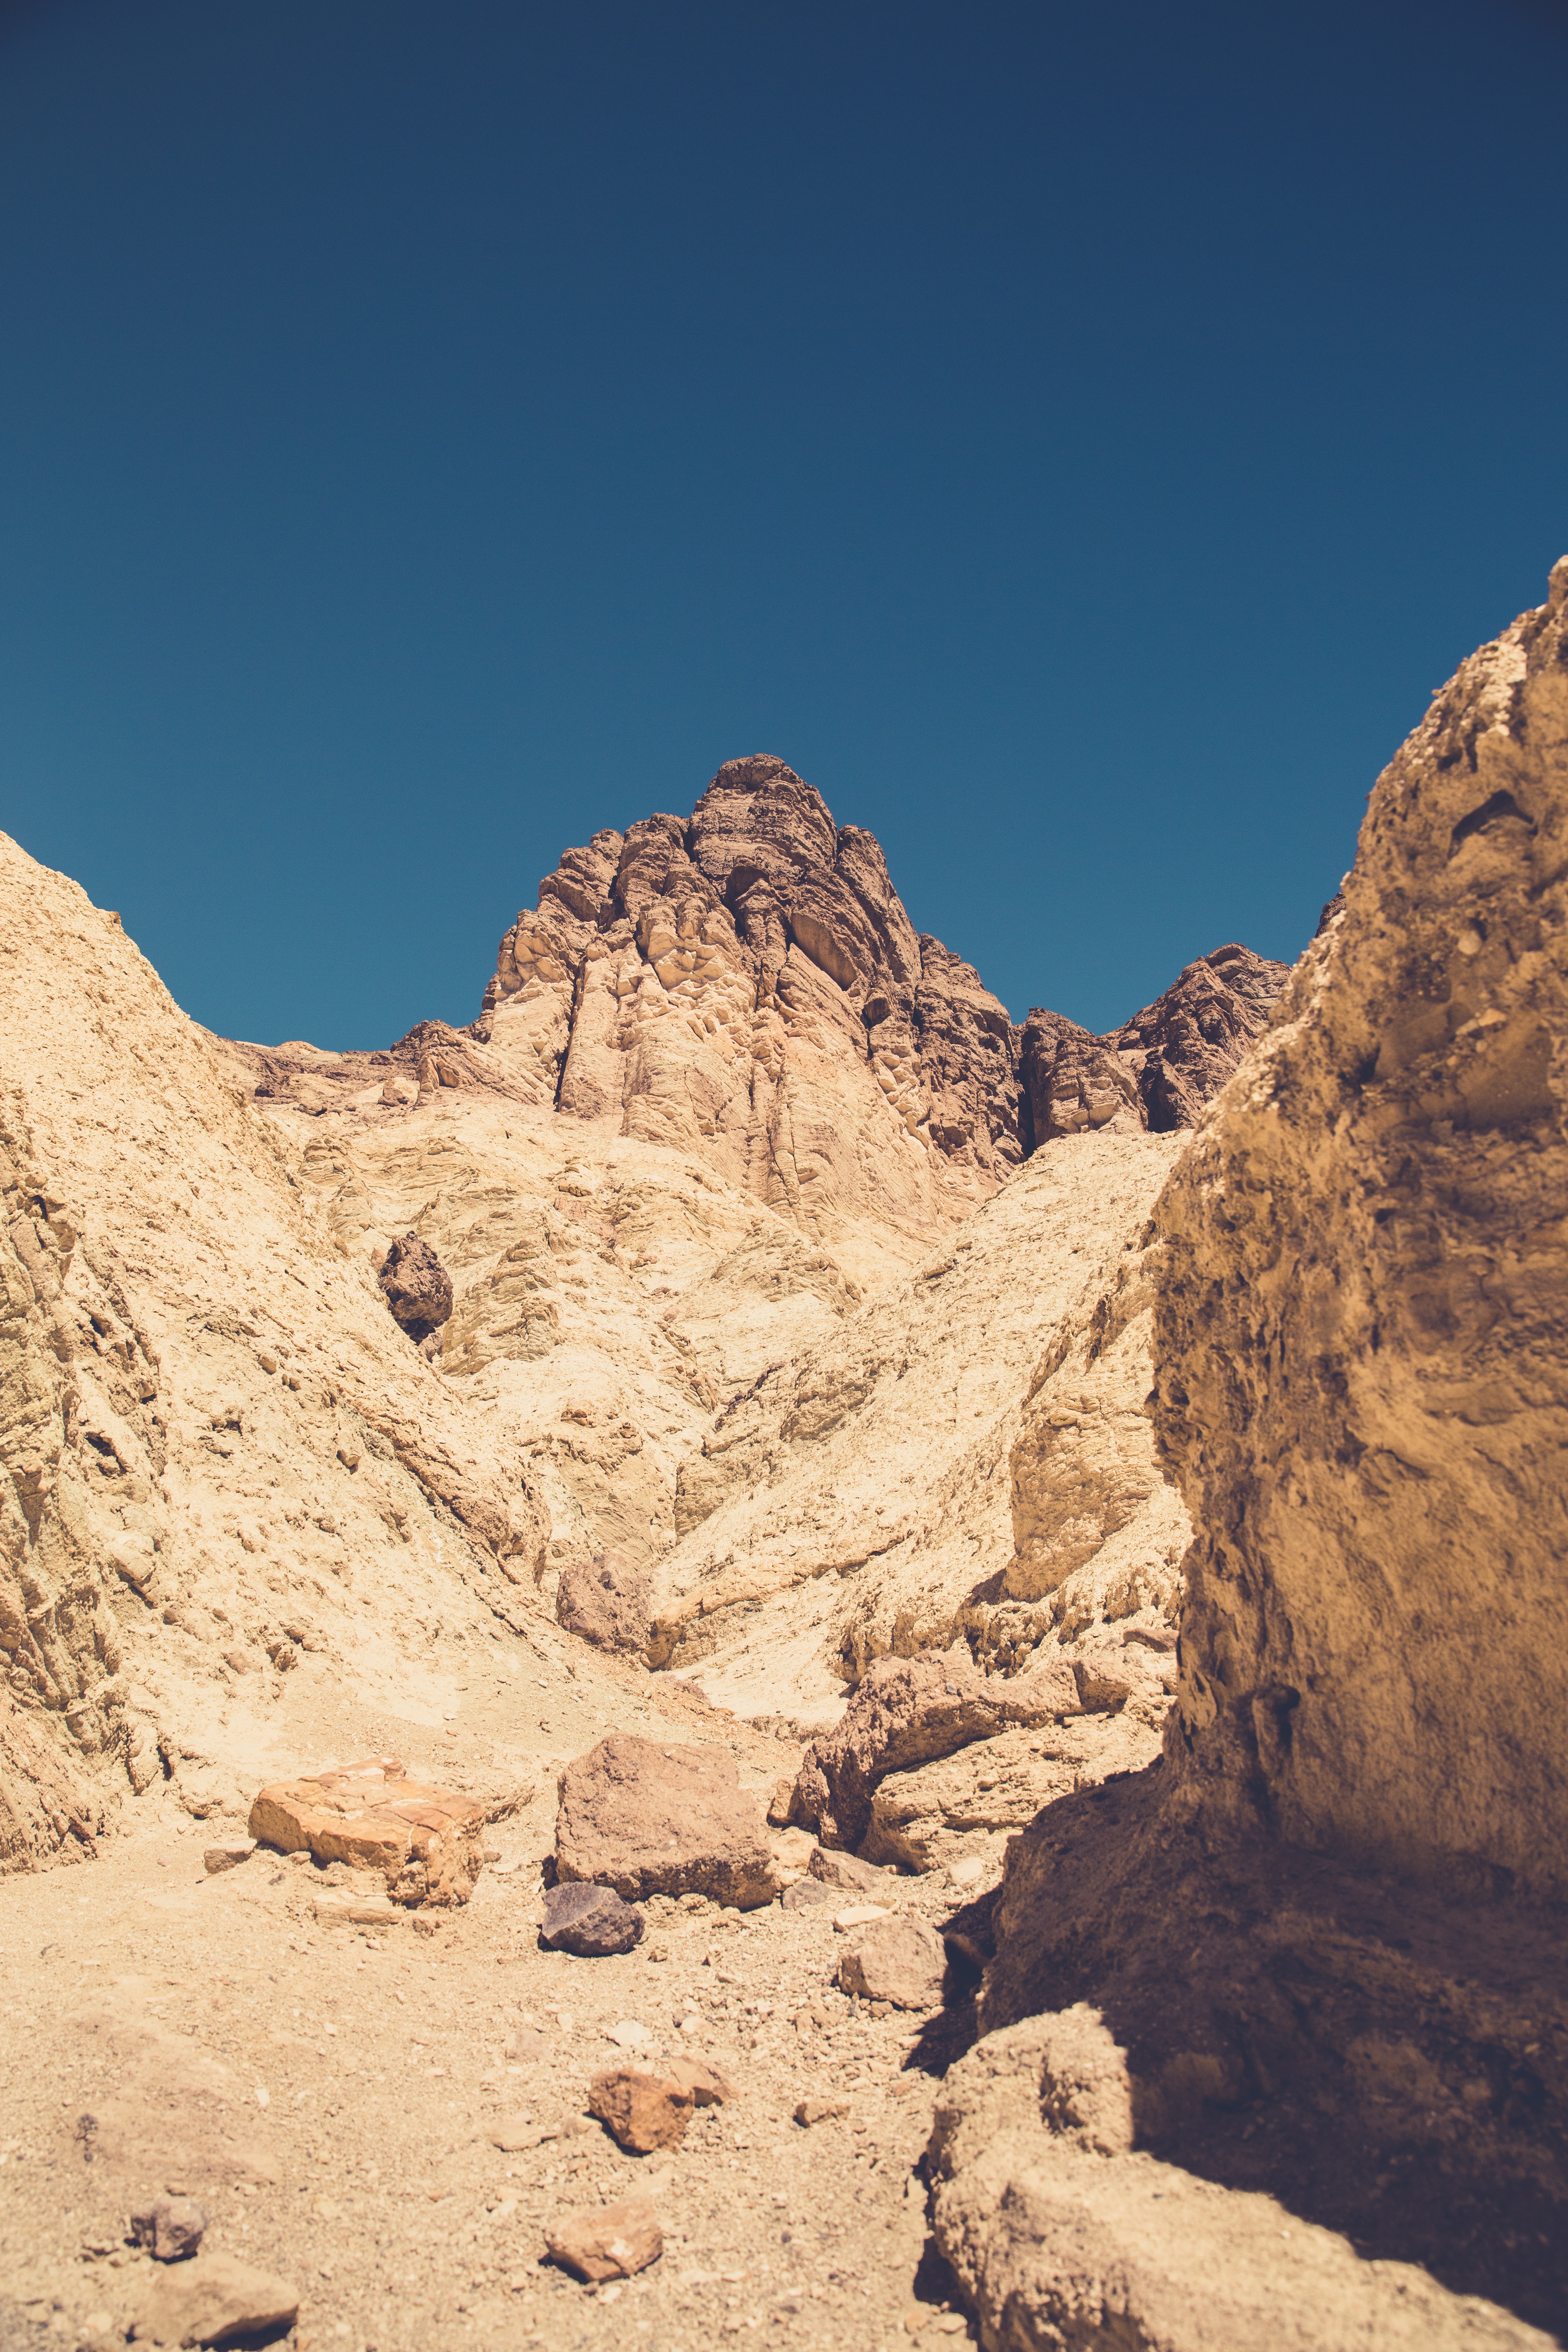
landscape, rock, wilderness, mountain, desert, adventure, valley, mountain range, stone, cliff, canyon, desert rock, geology, badlands, plateau, wadi, landform, natural environment, geographical feature, mountainous landforms